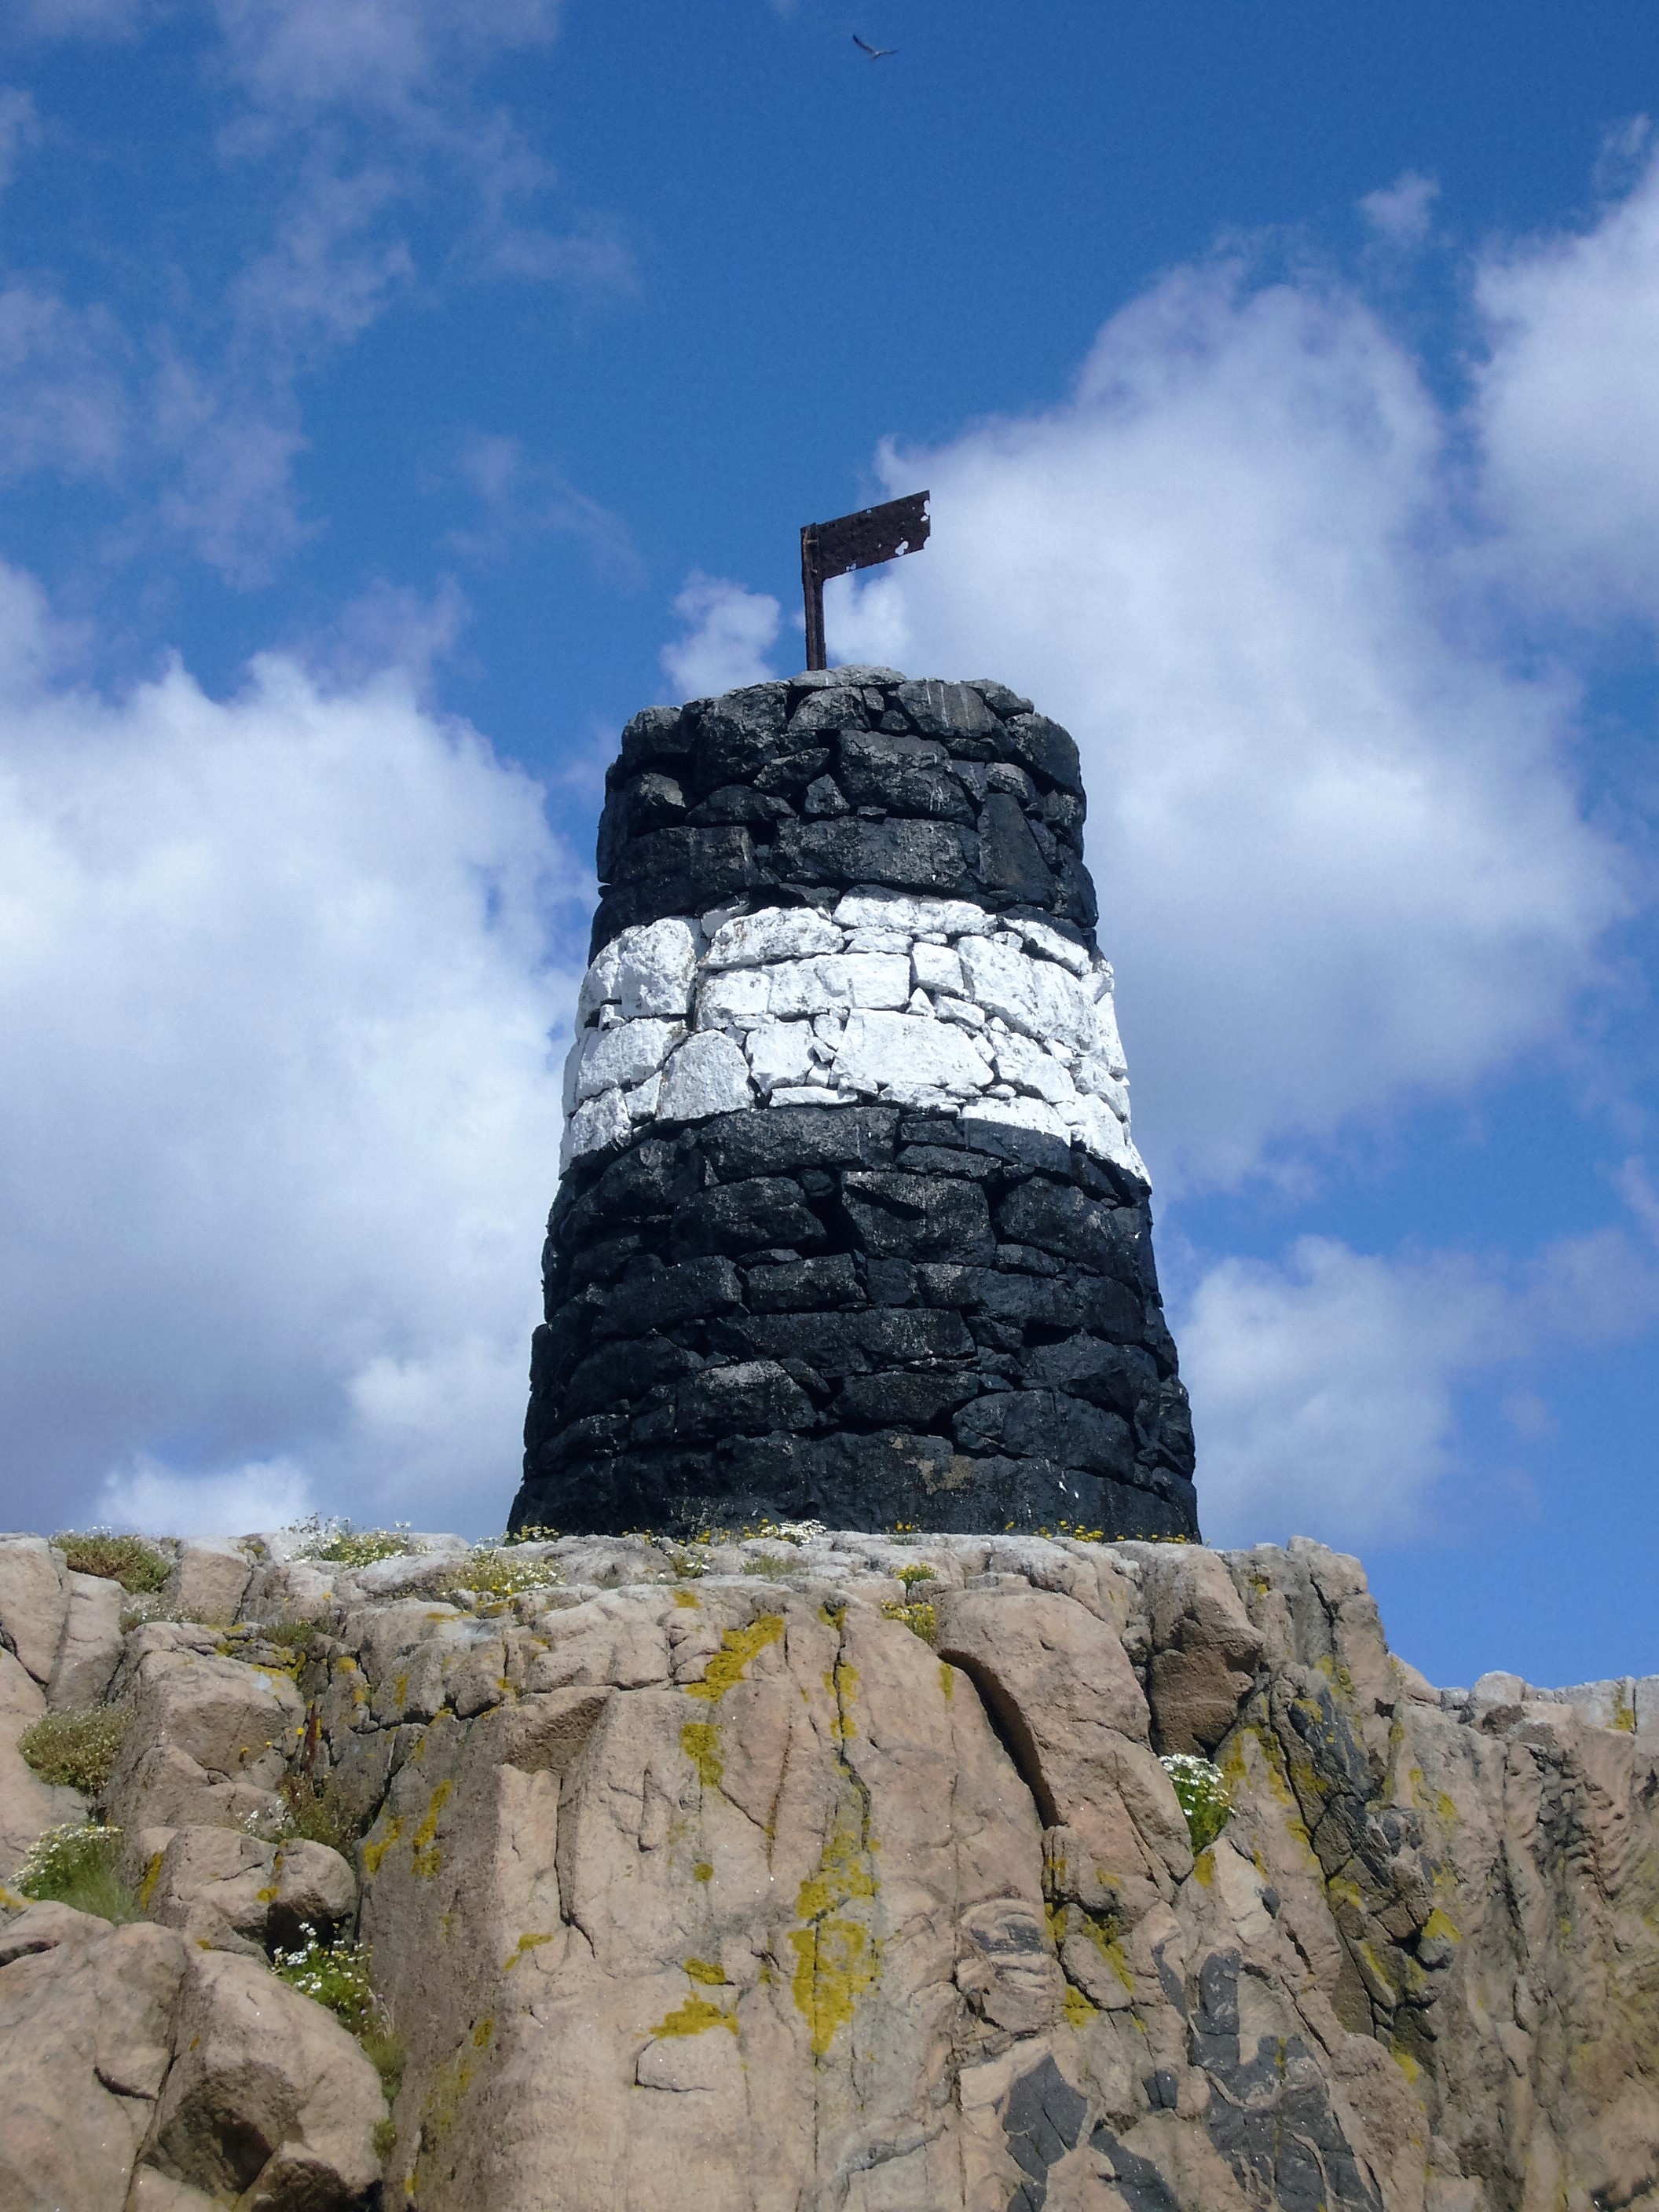
sea, nature, outdoor, rock, mountain, sky, stone, summer, cliff, tower, landmark, beacon, blue, terrain, geology, cairn, norway, monolith, s rlandet, ris r